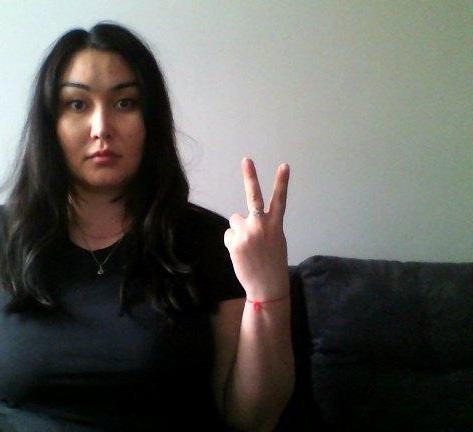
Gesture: peace_inverted